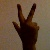
The image shows a hand gesture representing the number 3 in Indian Sign Language.